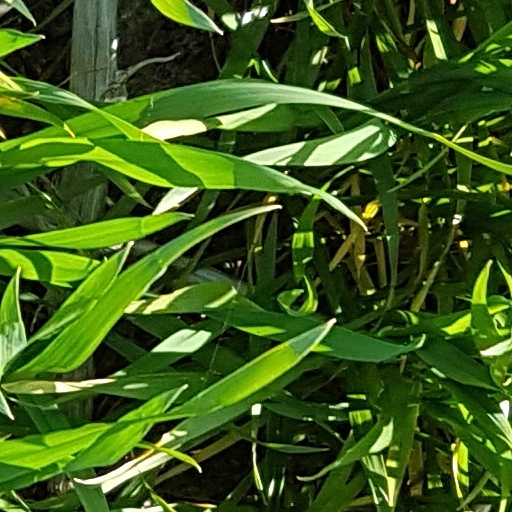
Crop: wheat